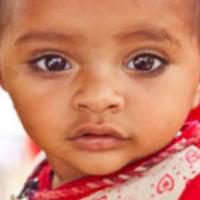
Age group: age 01-10